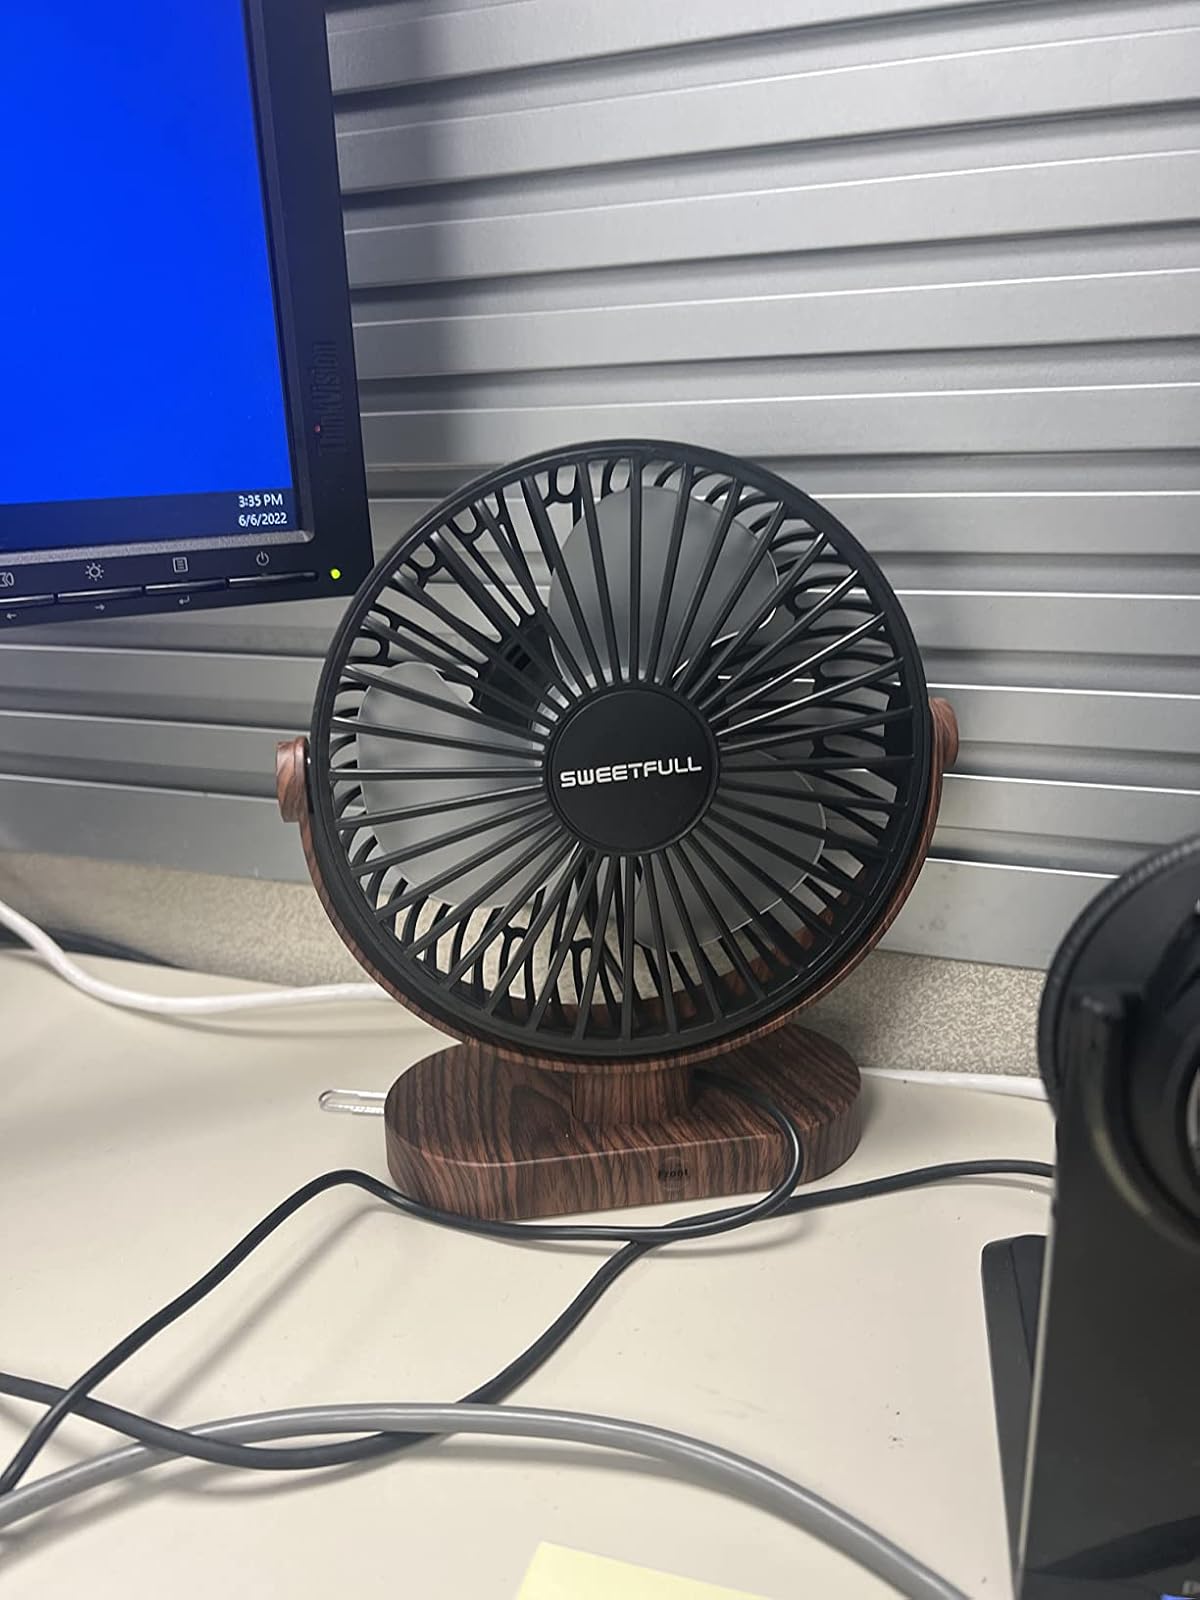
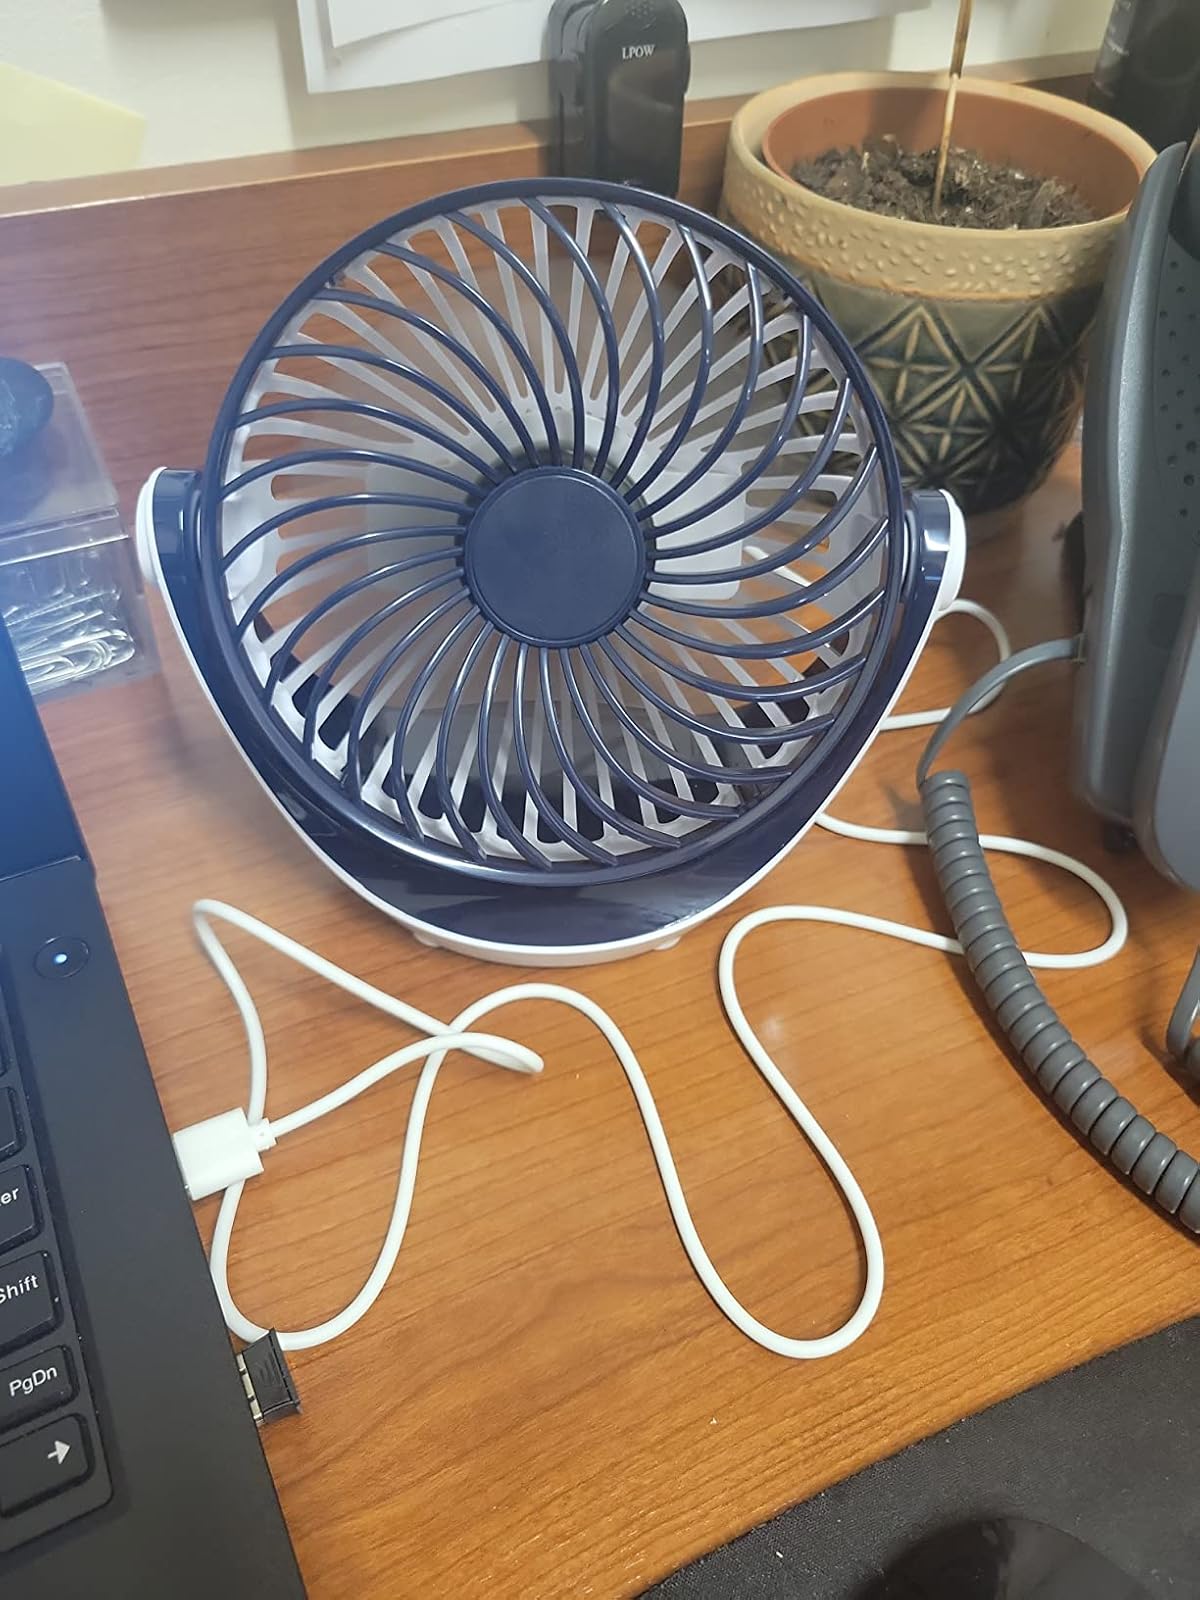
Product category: fan
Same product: no